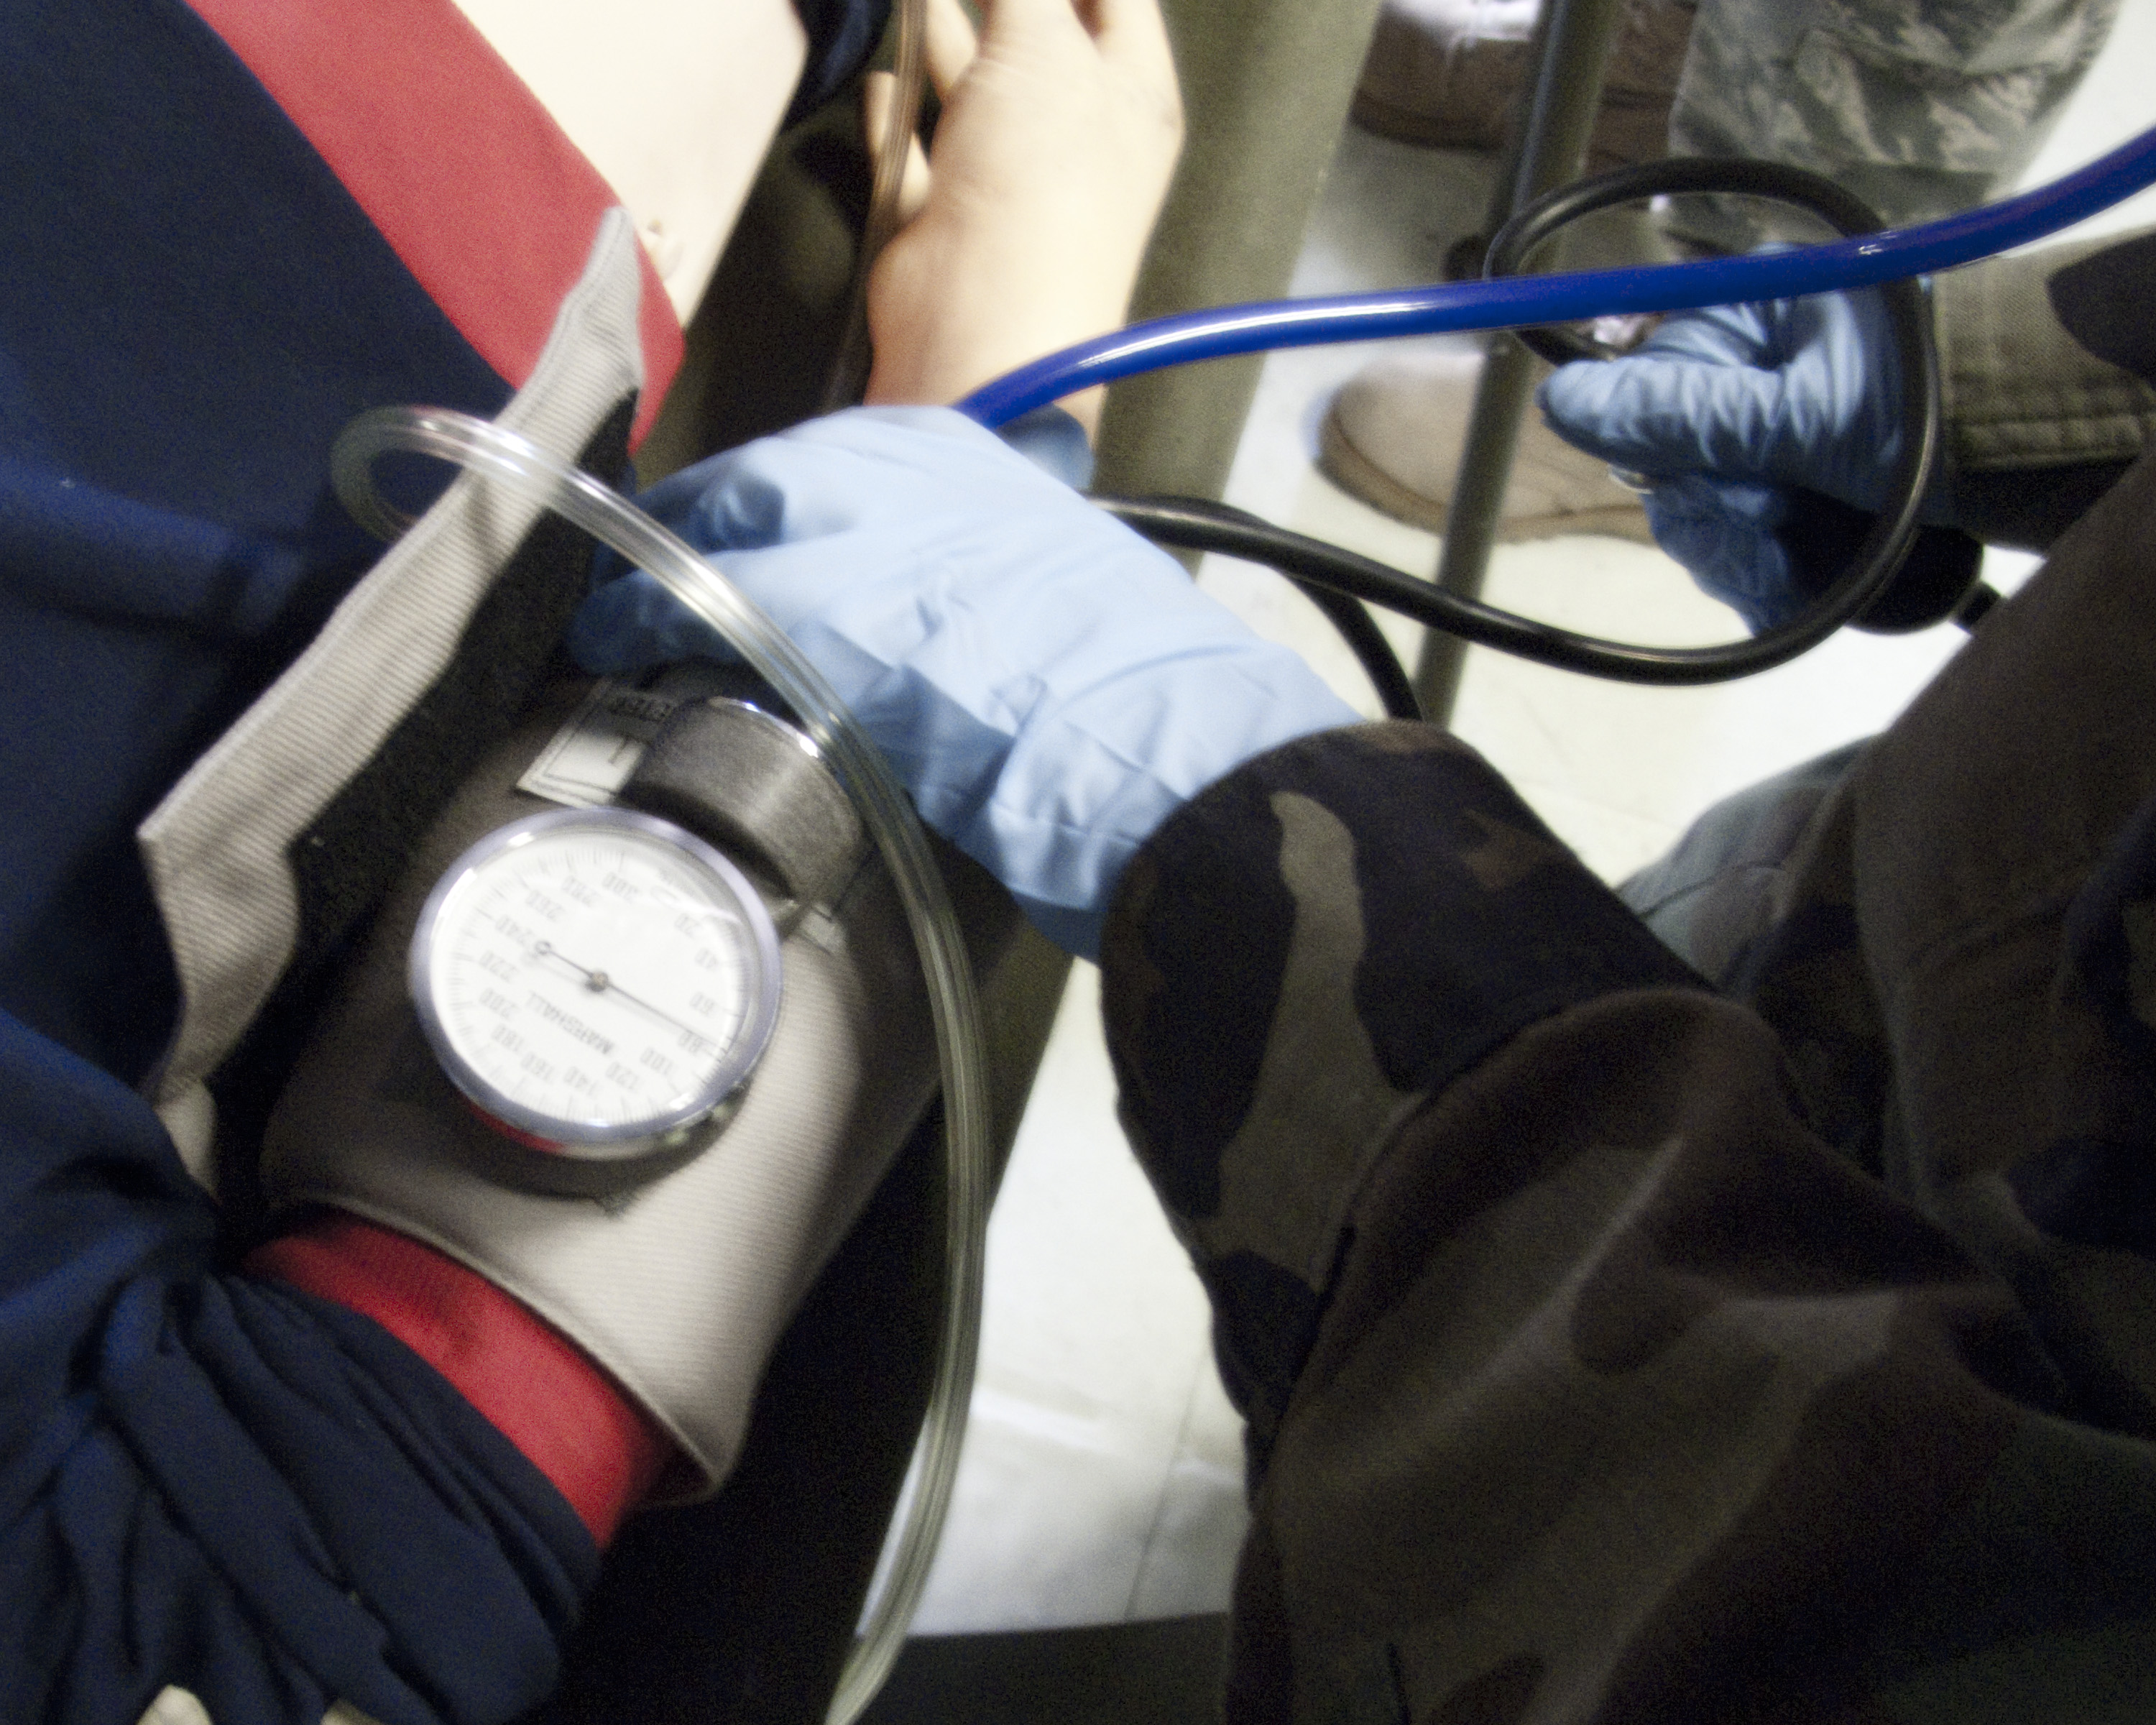
vehicle, footwear